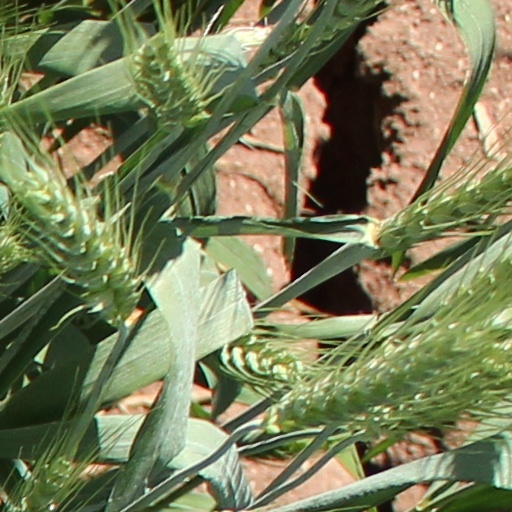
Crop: wheat